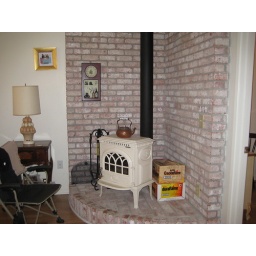
pot belly stove in living room